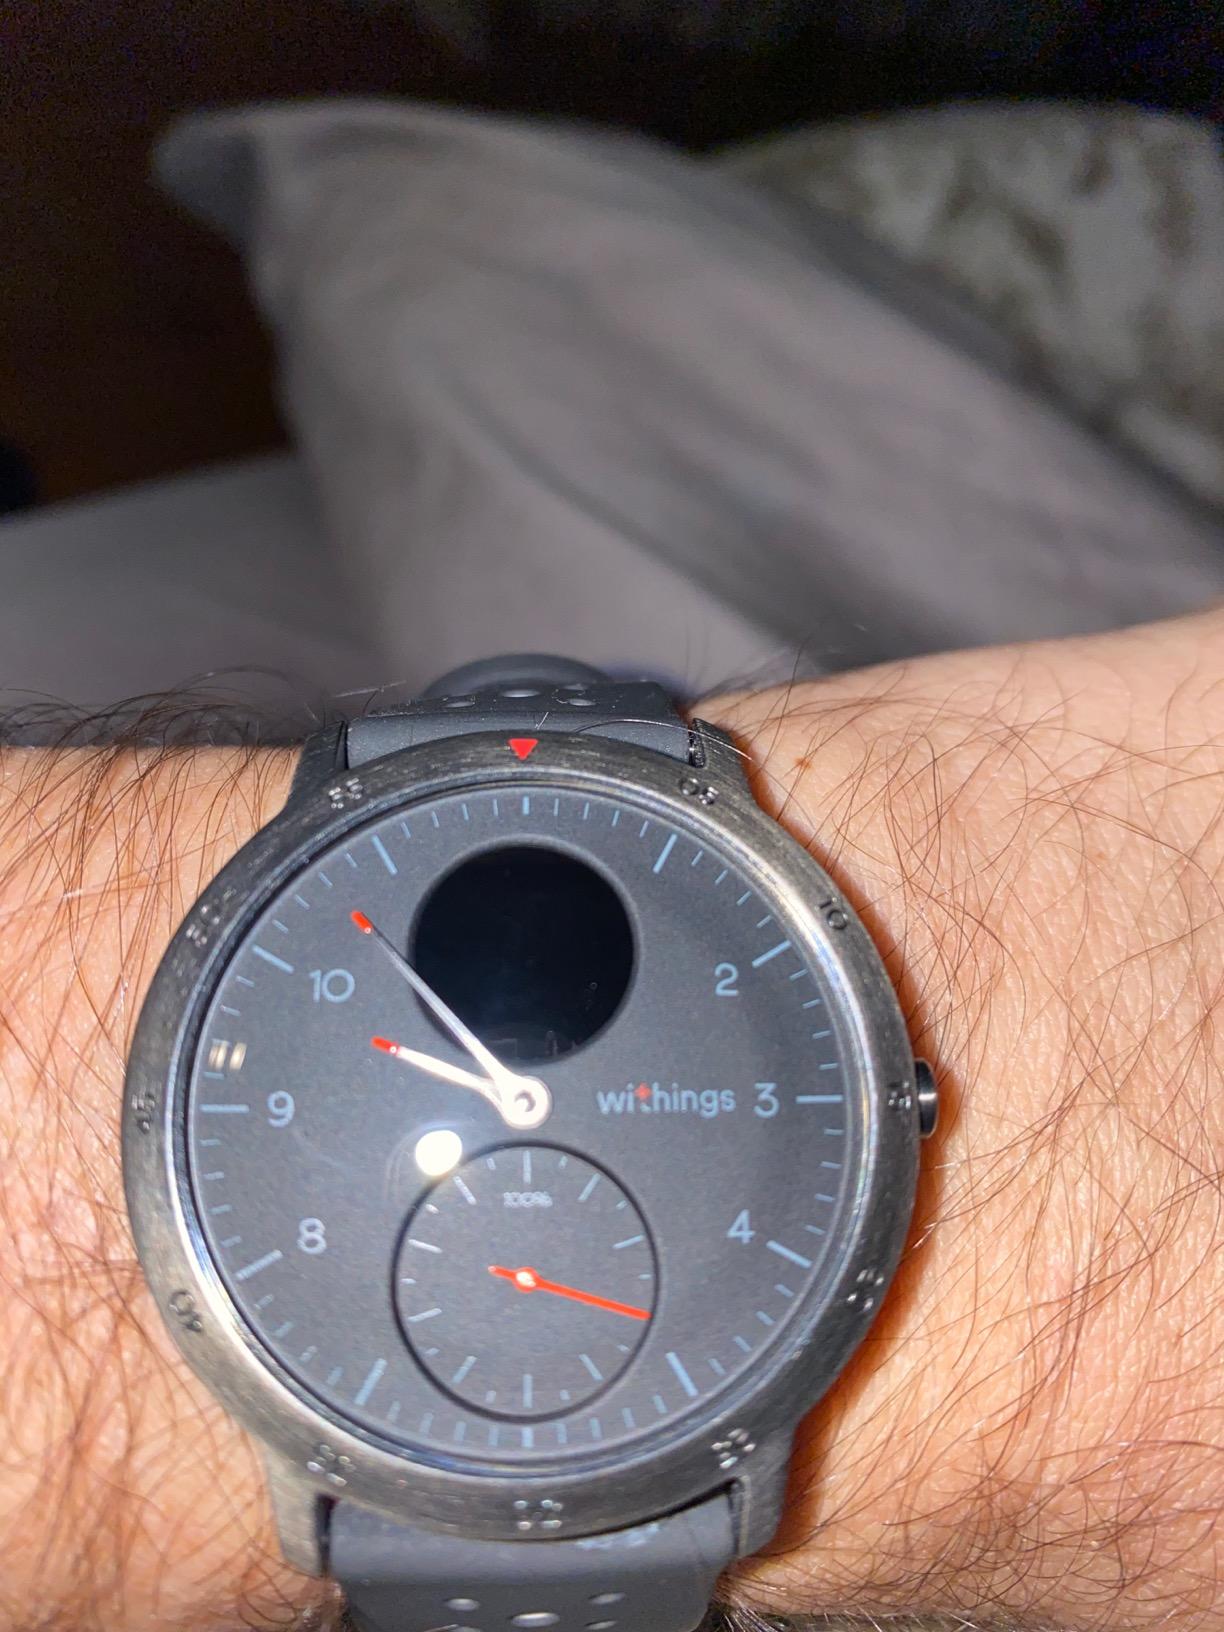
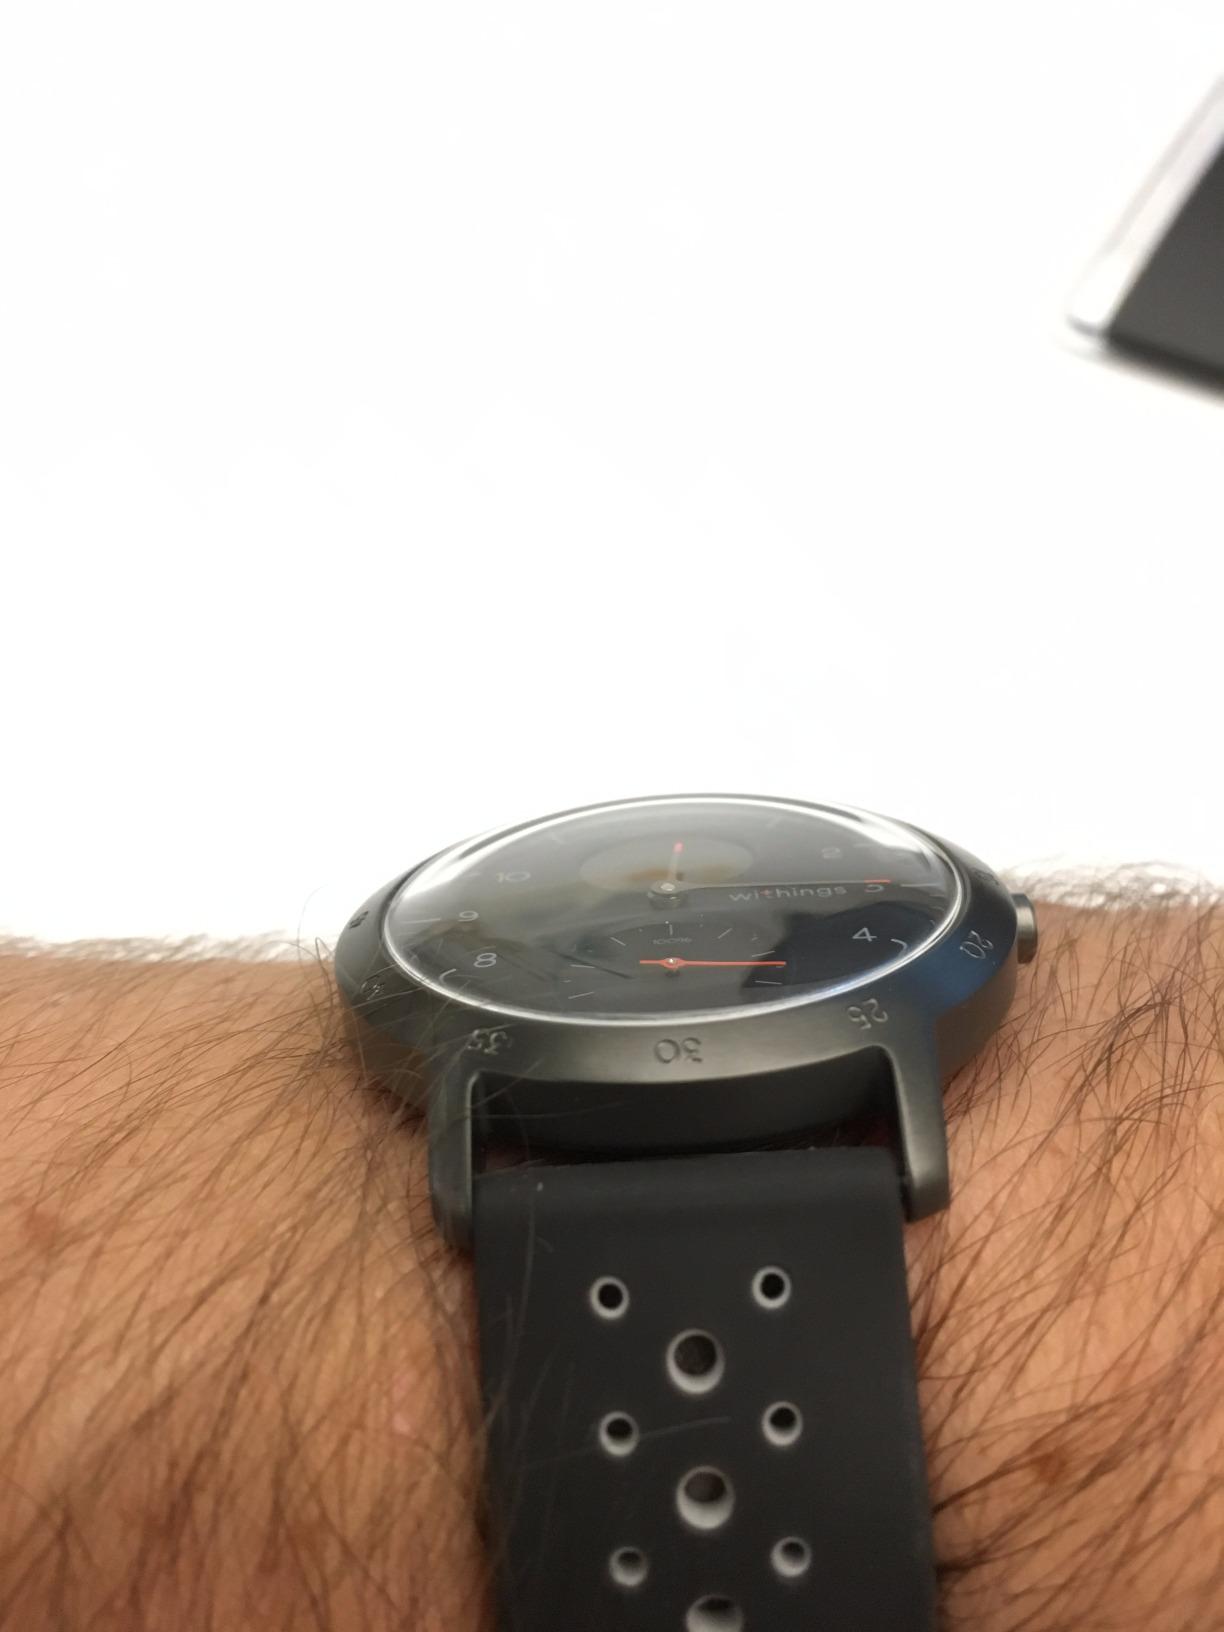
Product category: smartwatch
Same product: yes